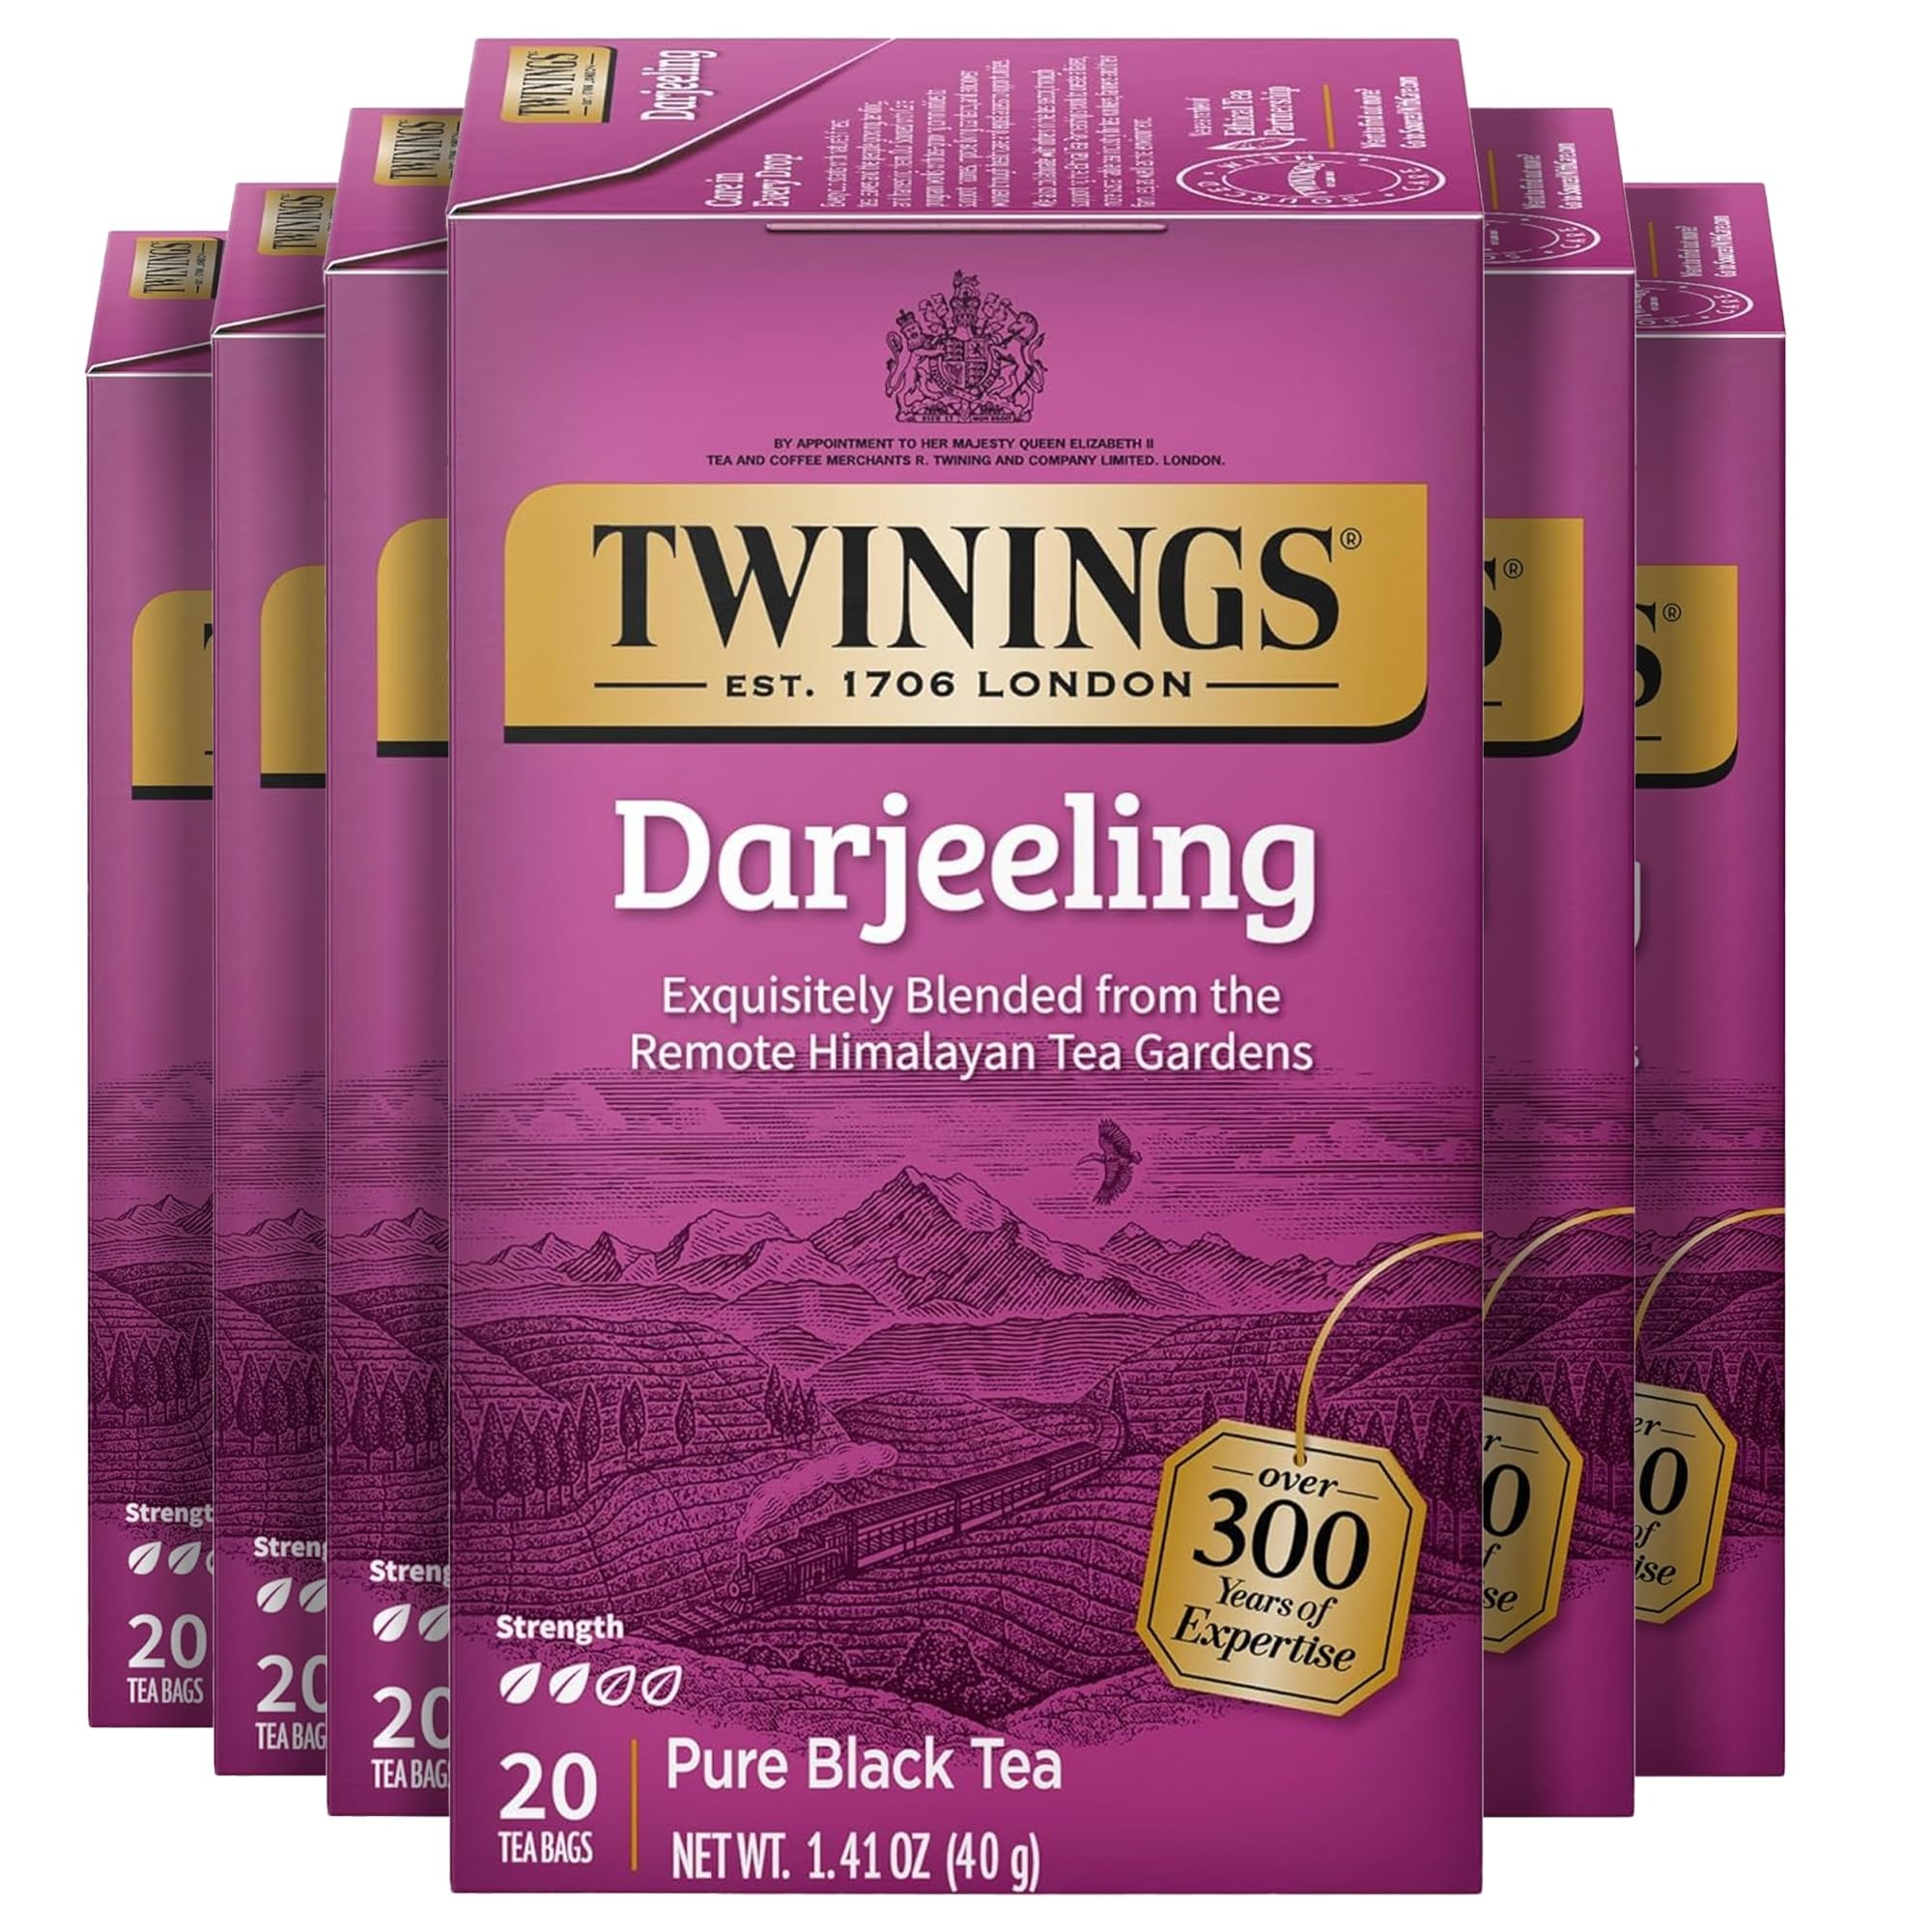
Item Name: Twinings Darjeeling Black Tea Individually Wrapped Bags, 20 Count (Pack of 6), Delicate Light Taste, Caffeinated, Enjoy Hot or Iced | Packaging May Vary
Bullet Point 1: Twinings Darjeeling Black Tea, 20 Count Pack of 6, Individually Wrapped Bags, Delicate Light Taste, Caffeinated
Bullet Point 2: HIMALAYAN TEA: Few places on earth are as enchanting as Darjeeling, a small but vibrant town in the Indian state of West Bengal; Darjeeling tea has a thin-bodied, light, delicate taste; Caffeinated, 20 Count, Pack of 6
Bullet Point 3: FINE BLACK TEA: Experience the magic of leaves expertly selected from Darjeeling, India, in the foothills of the Himalayas.
Bullet Point 4: HOT TEA: Pour boiling water over tea bag, steep for 3-5 minutes, remove and enjoy!
Bullet Point 5: ICED TEA: Fill half a pitcher with boiling water, steep 4 tea bags for 3 minutes, remove, then add ice to desired strength. Or use 1 tea bag in a heat-resistant glass. Enjoy immediately!
Bullet Point 6: INDIVIDUALLY SEALED TEA BAGS STAY FRESH: Take your tea on the go in your purse, workout bag, backpack, school or work desk or car; Each tea bag is sealed for freshness so every cup of Twinings is the perfect cup of Twinings
Bullet Point 7: DRINK IN LIFE: With a signature blend of tradition and innovation, Twinings encourages tea lovers to "Drink In Life" by taking small steps towards feeling good and living well, one sip at a time
Value: 120.0
Unit: Count

Price: 12.325